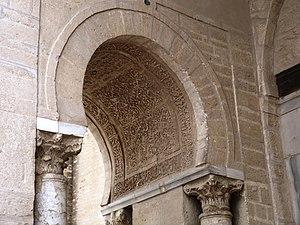
Arc de l'un des côtés latéraux du porche de Bab Lalla Rihana de la Grande Mosquée de Kairouan (en Tunisie)